Repatriation (cultural property)

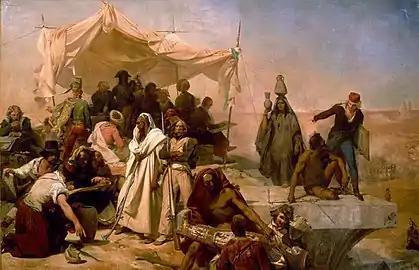
L'Expédition d'Égypte Sous Les Ordres De Bonaparte by Leon Cogniet, ca. 1835. Musée du Louvre, Paris. Depicts Napoleon and his savants studying Egypt.

The Laocoön had a particular meaning for the French because it was associated with a myth in connection to the founding of Rome. When the art was brought into Paris, the pieces arrived in the fashion of a triumphal procession modeled after the common practice of ancient Romans.